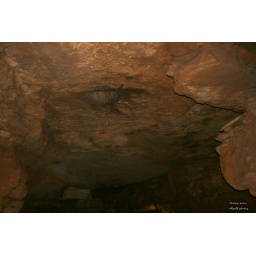
this was a continual stream of water coming out of the roof of the cave in this one area.